History of Bolton Wanderers F.C.

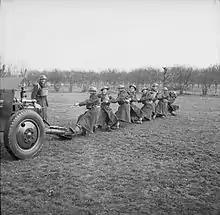
Men from Bolton Wanderers Football Club serving together with a battery of artillery in the 53rd (Bolton) Field Regiment, Royal Artillery, of the 42nd (East Lancashire) Infantry Division, at Beccles, Suffolk on the east coast of England. The photograph, pictured sometime in 1940, shows the nine footballers in uniform pulling an artillery piece.

From 1935 to 1964, Bolton enjoyed an uninterrupted stay in the top flight – regarded by fans as a golden era – spearheaded in the 1950s by Nat Lofthouse. World War II saw most of the Wanderers' playing staff see action on the front, a rare occurrence within elite football, as top sides' players were generally assigned to physical training assignments, away from enemy fire. As it is, no less than 15 Bolton professionals, led by their captain Harry Goslin, volunteered for active service in 1939 and were enlisted in the 53rd Bolton Artillery regiment. By the end of the War, 32 of the 35 pre-war professionals saw action in the British forces. The sole fatality was Goslin, who had by then risen to the rank of Lieutenant and was killed by shrapnel on the Italian front shortly before Christmas 1943. 53rd Bolton Artillery took part in the Battle of Dunkirk and also served in the campaigns of Egypt, Iraq and Italy. Remarkably, a number of these soldiers managed to carry on playing the game in these theatres of war, taking on as "British XI" various scratch teams assembled by, among others, King Faruk of Egypt in Cairo and Polish forces in Baghdad.